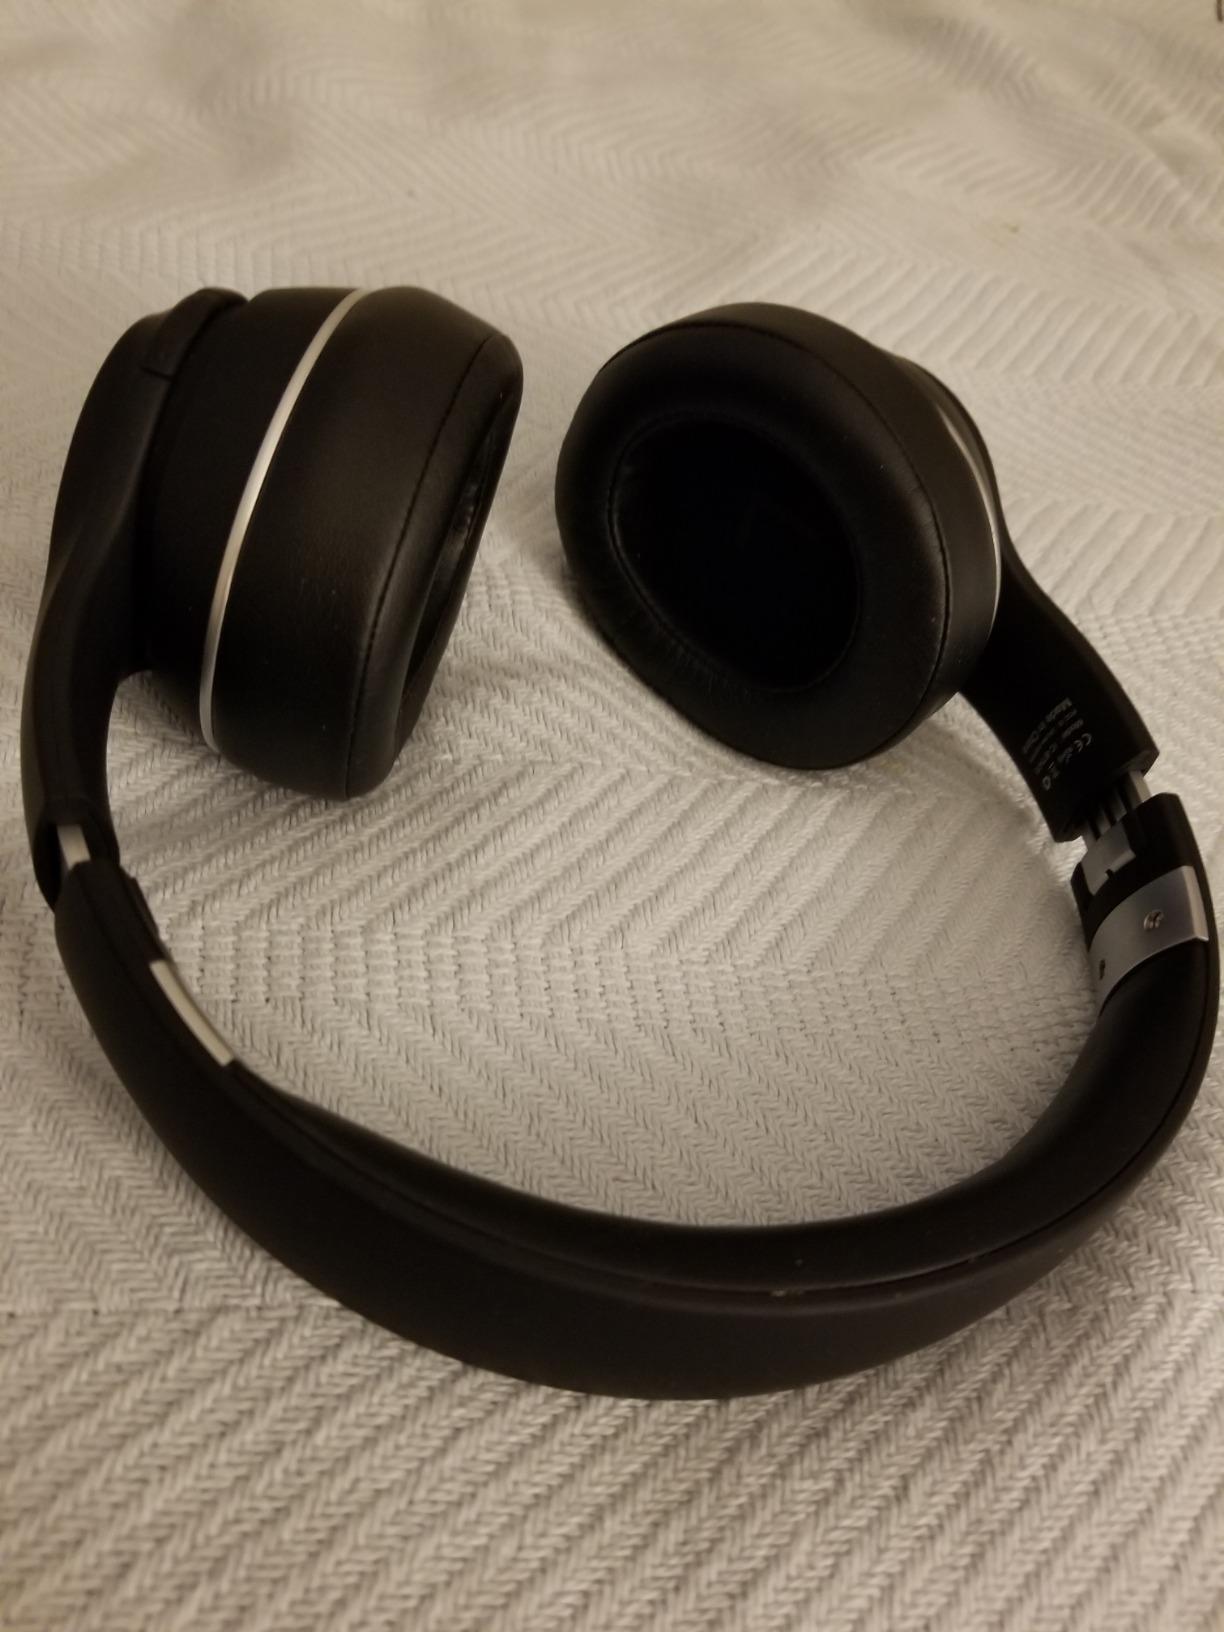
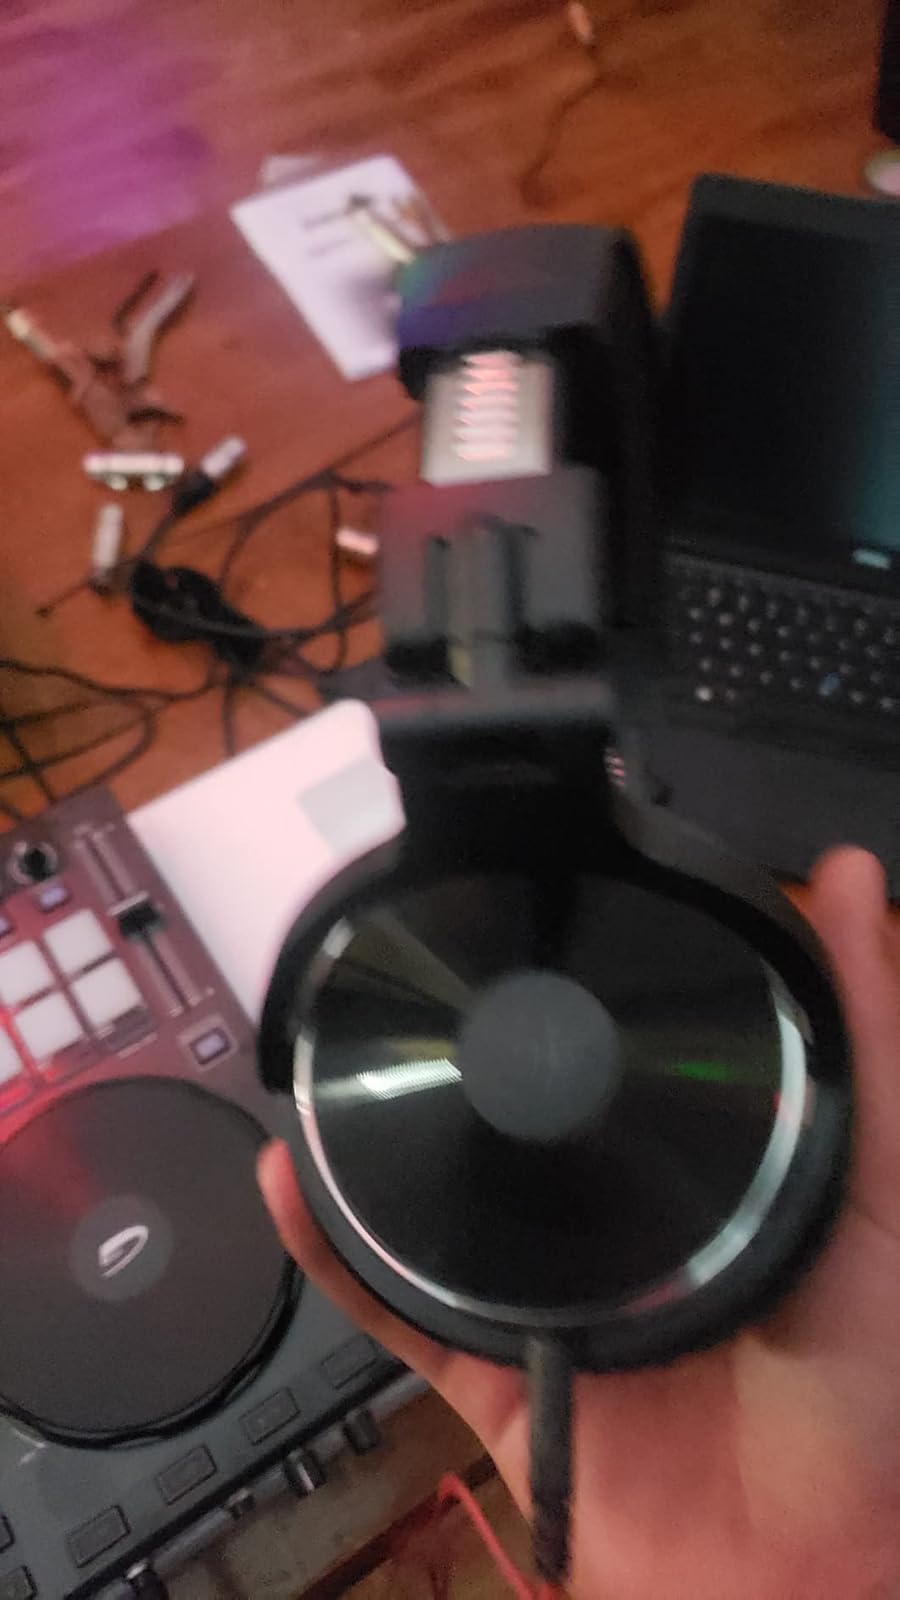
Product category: headphones
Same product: no